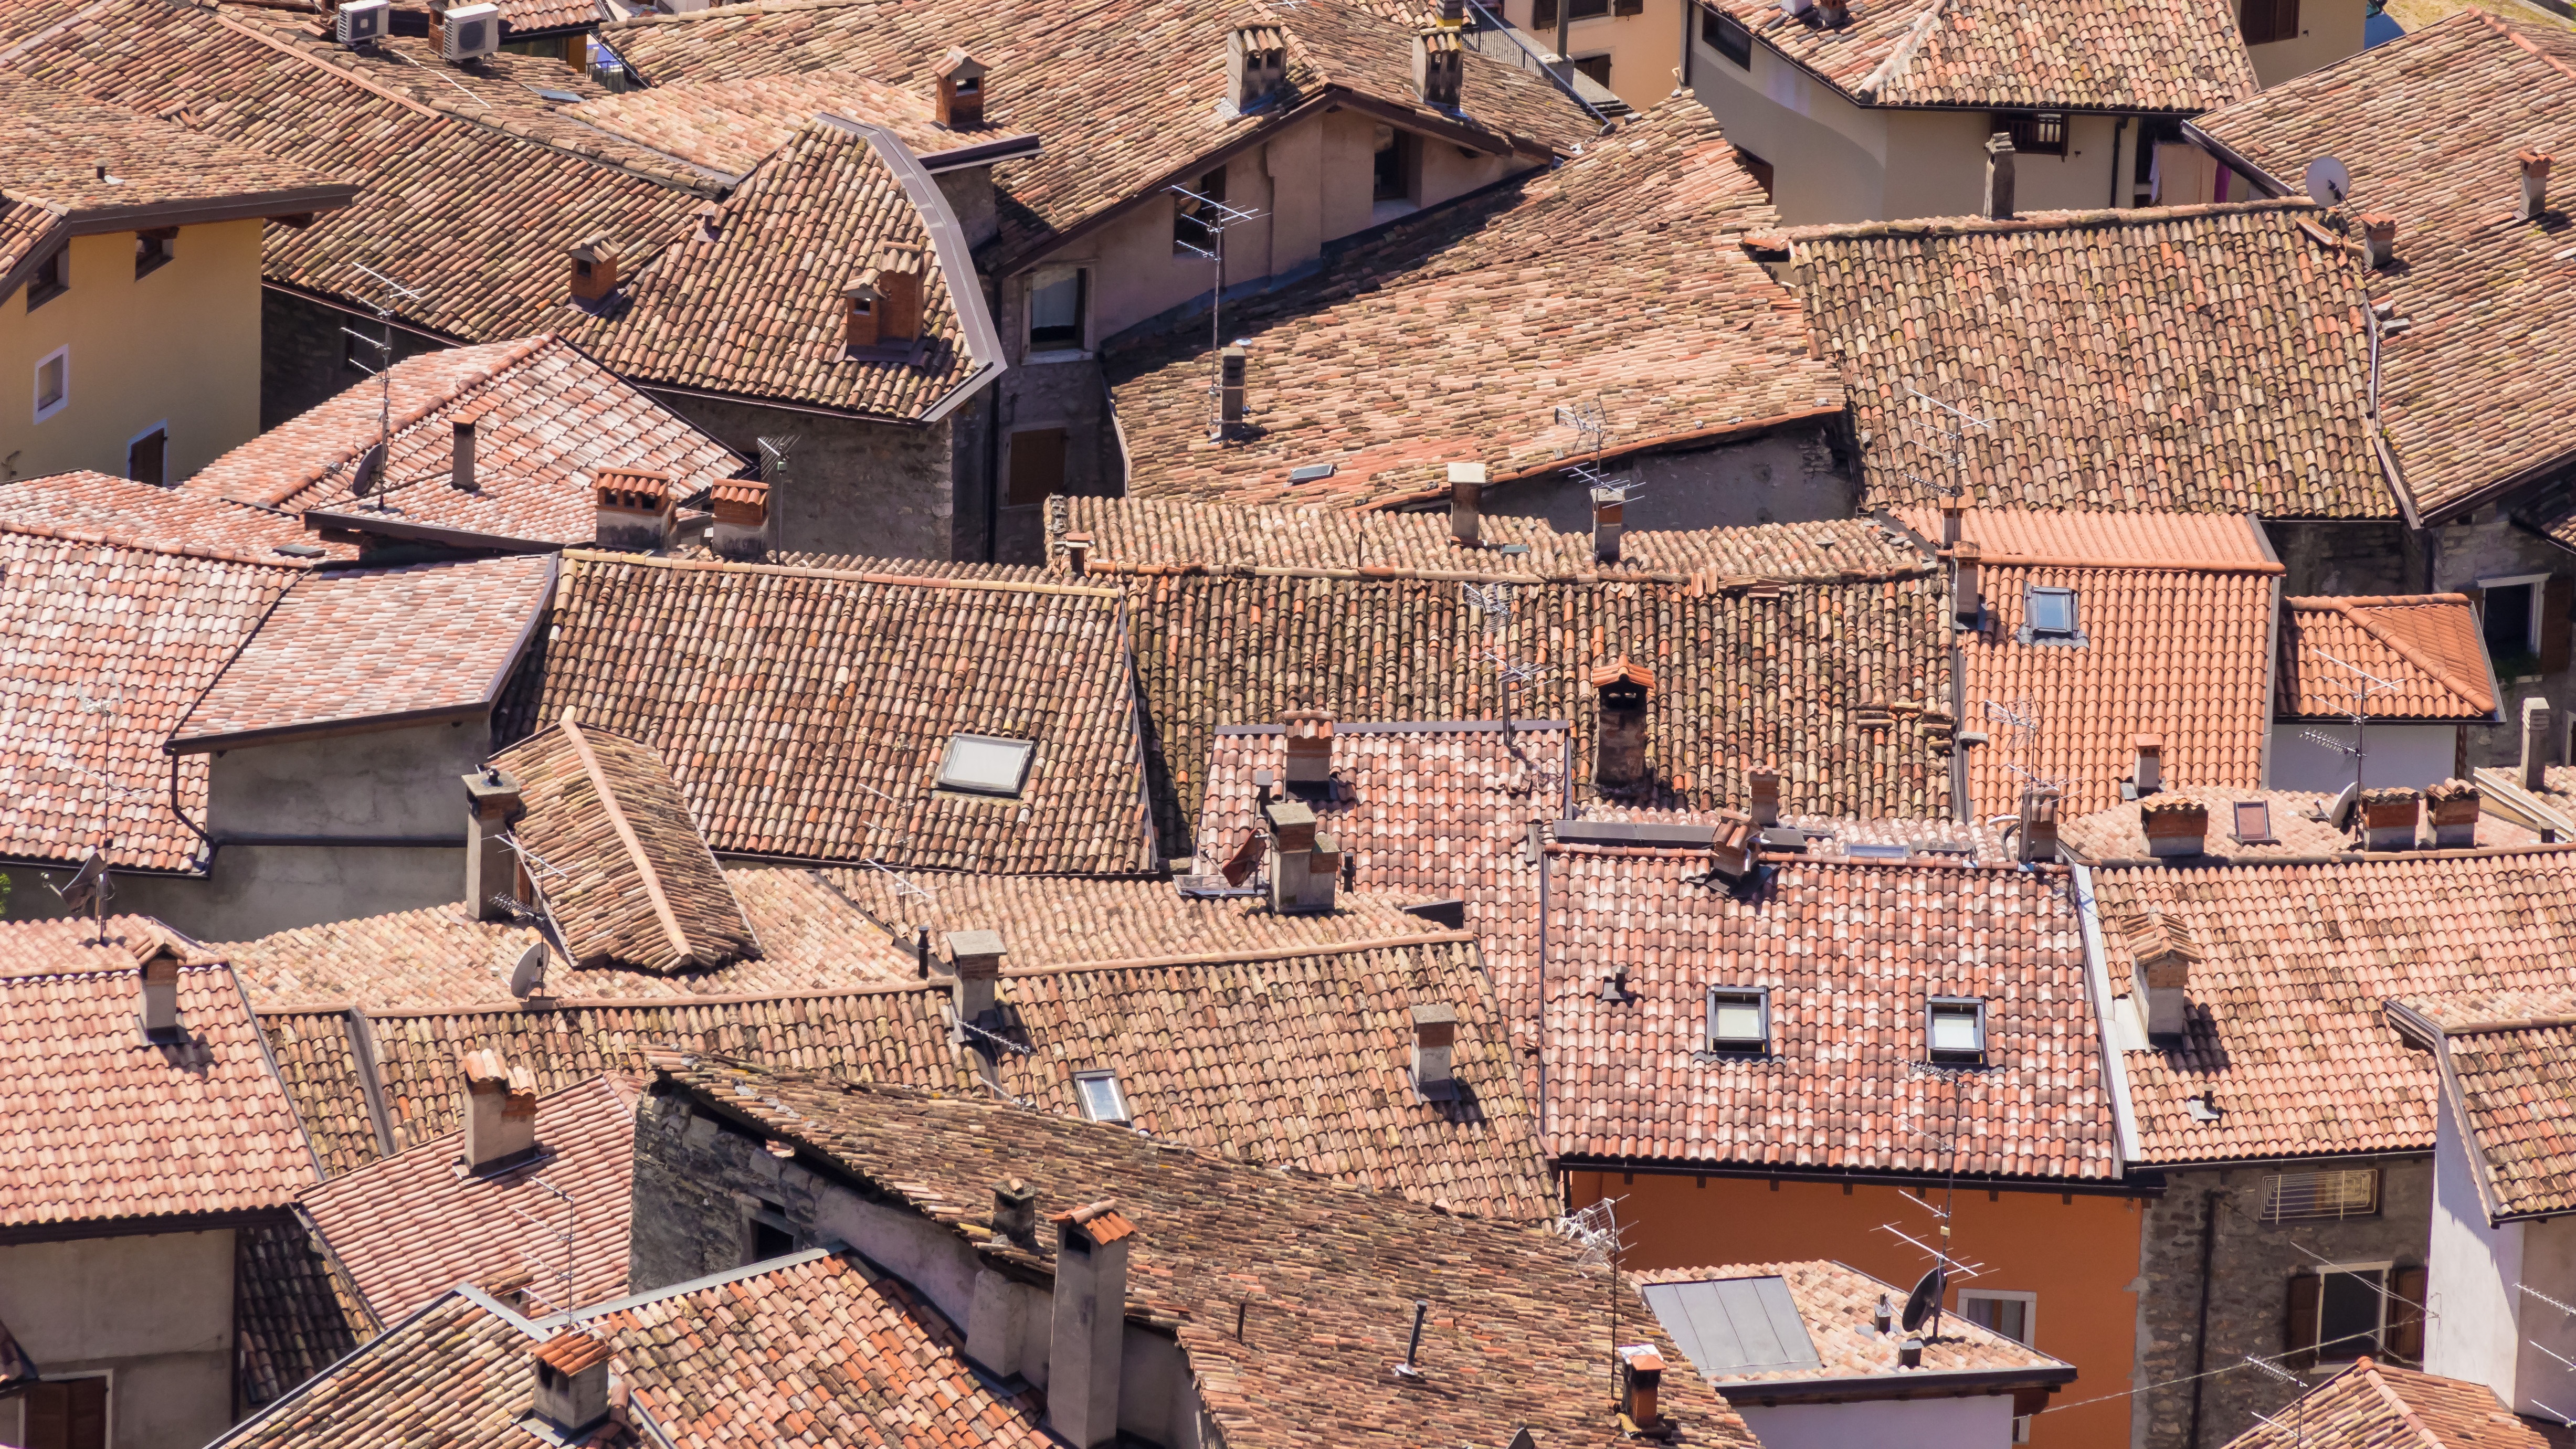
wood, roof, old, alley, wall, village, red, italy, brick, material, old town, rubble, background, ruins, homes, wallpaper, brickwork, middle ages, roofs, neighbourhood, ancient history, residential area, human settlement